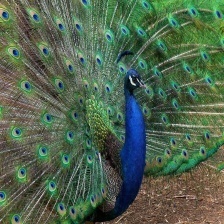
Species: PEACOCK
Scientific name: PAVO CRISTATUS